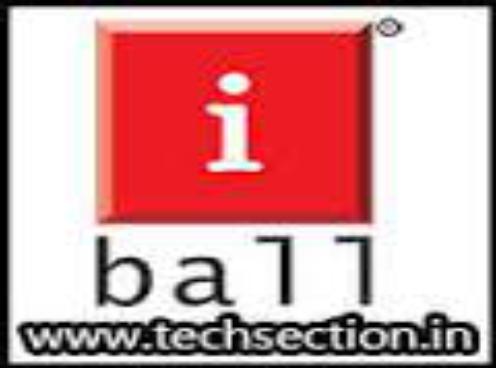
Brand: iBall
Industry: Electronic